National Library of Haiti

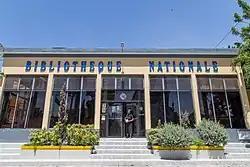

The National Library of Haiti (BNH) is Haiti's legal deposit library, with a collection of approximately 26,000 volumes. It is located in the capital, Port-au-Prince and is the principal library of the city. The current head of the library is Dangelo Neard.